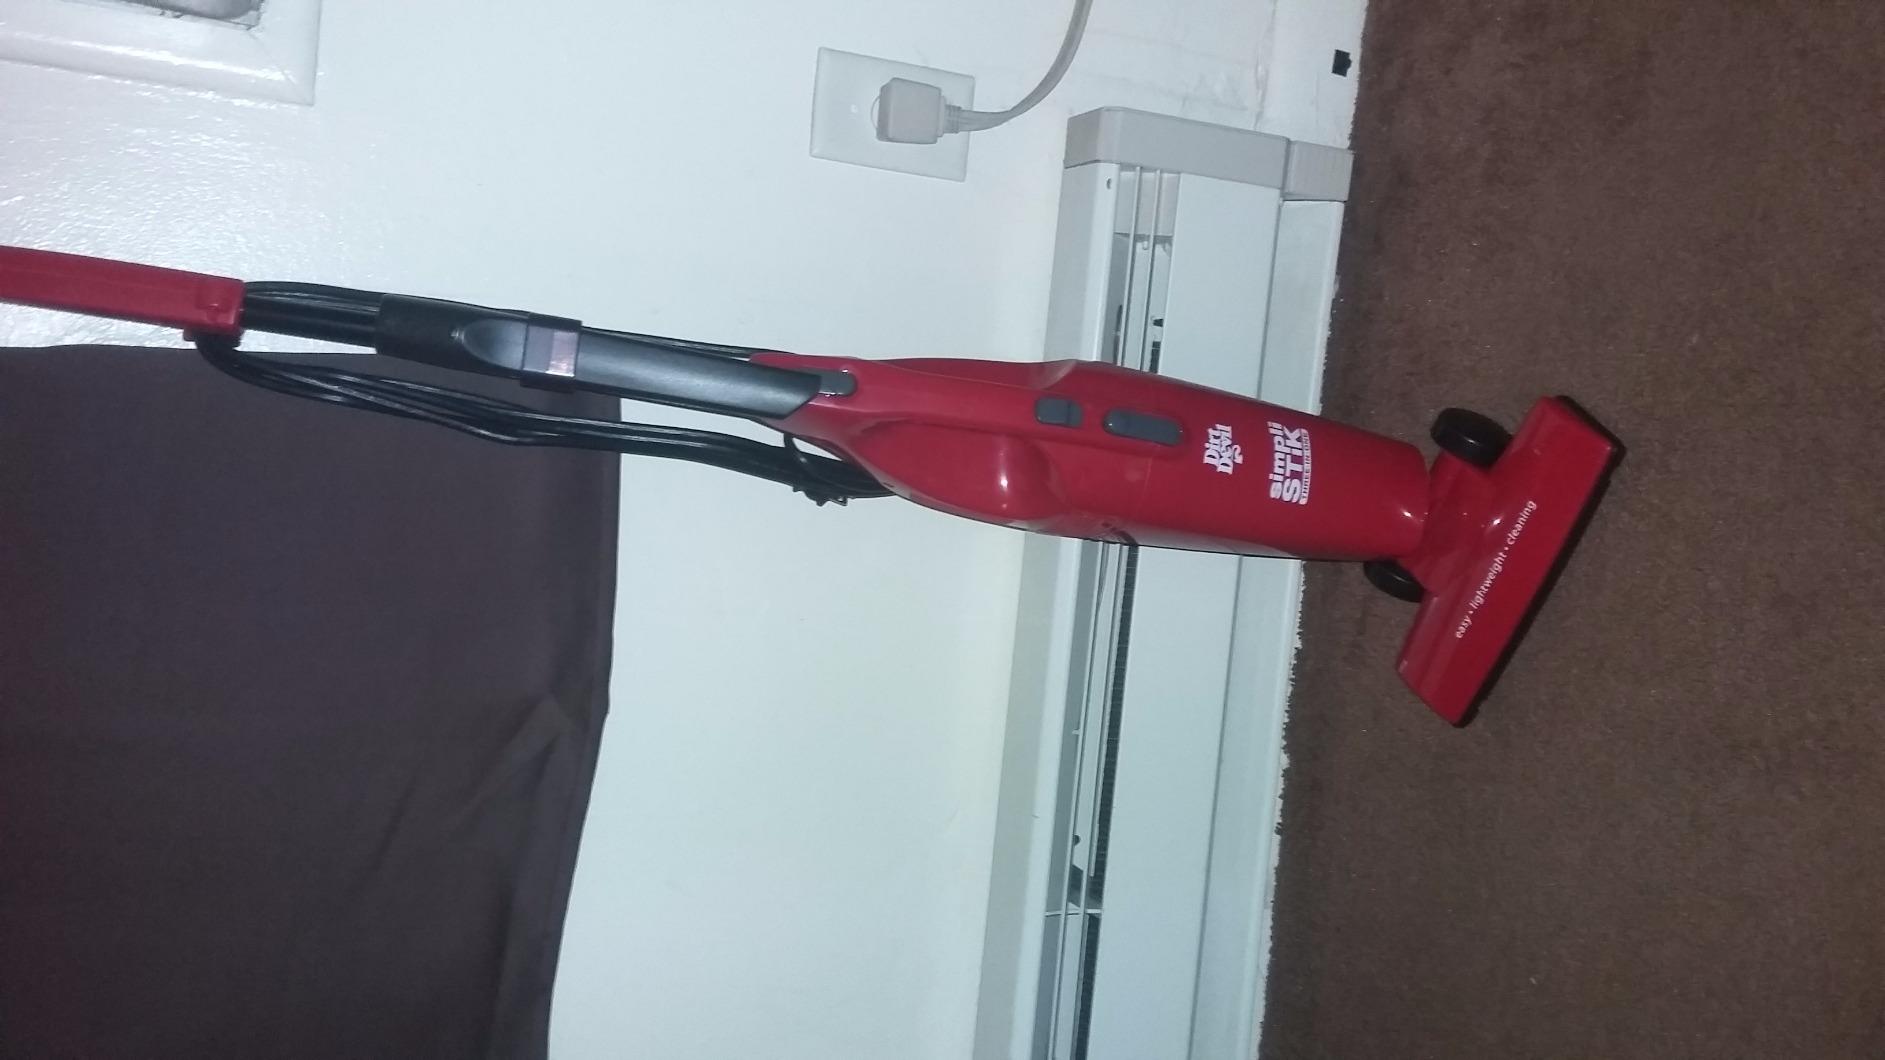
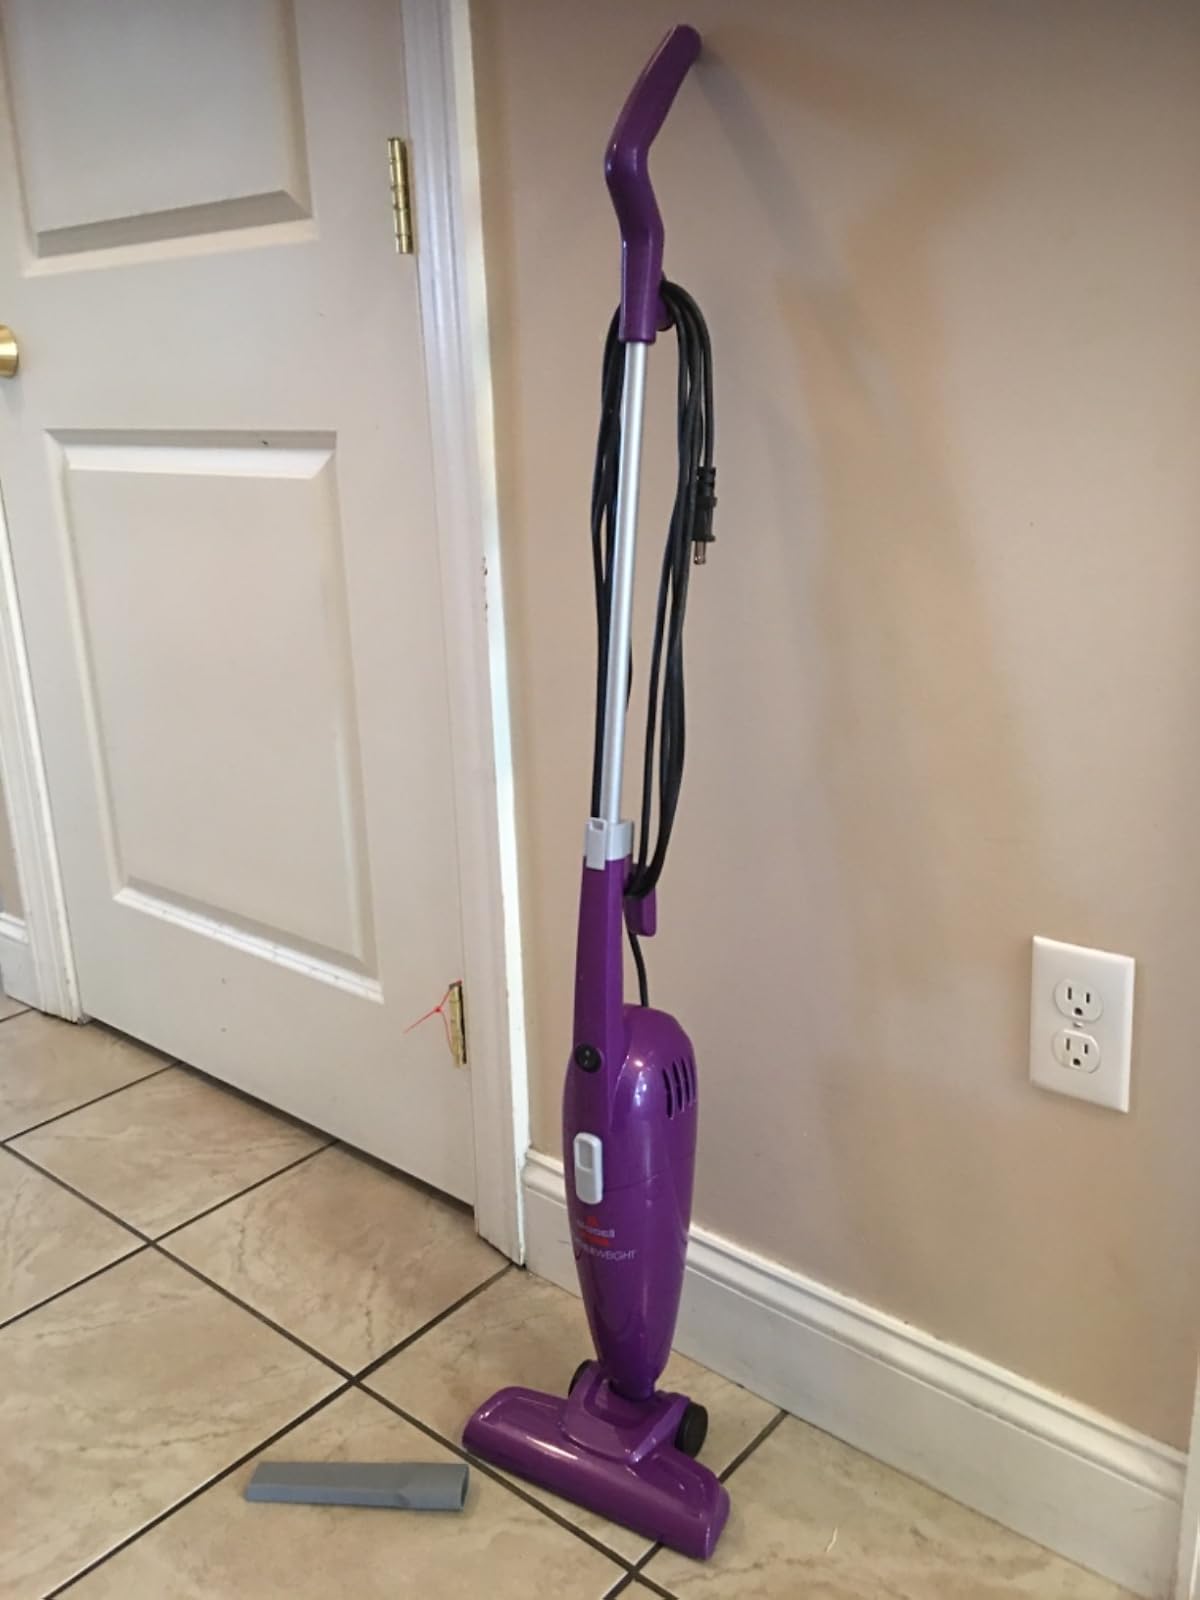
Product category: items_vacuum
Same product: no